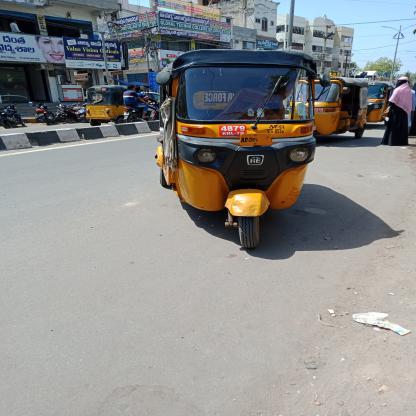
Vehicle type: Auto Rickshaws